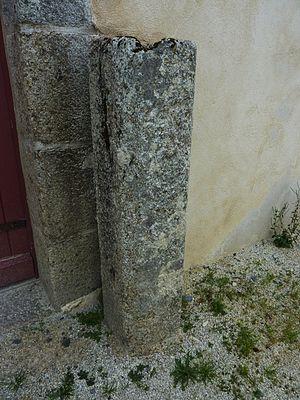
Collorec [kɔlɔʁɛk] est une commune du département du Finistère, dans la région Bretagne, en France.